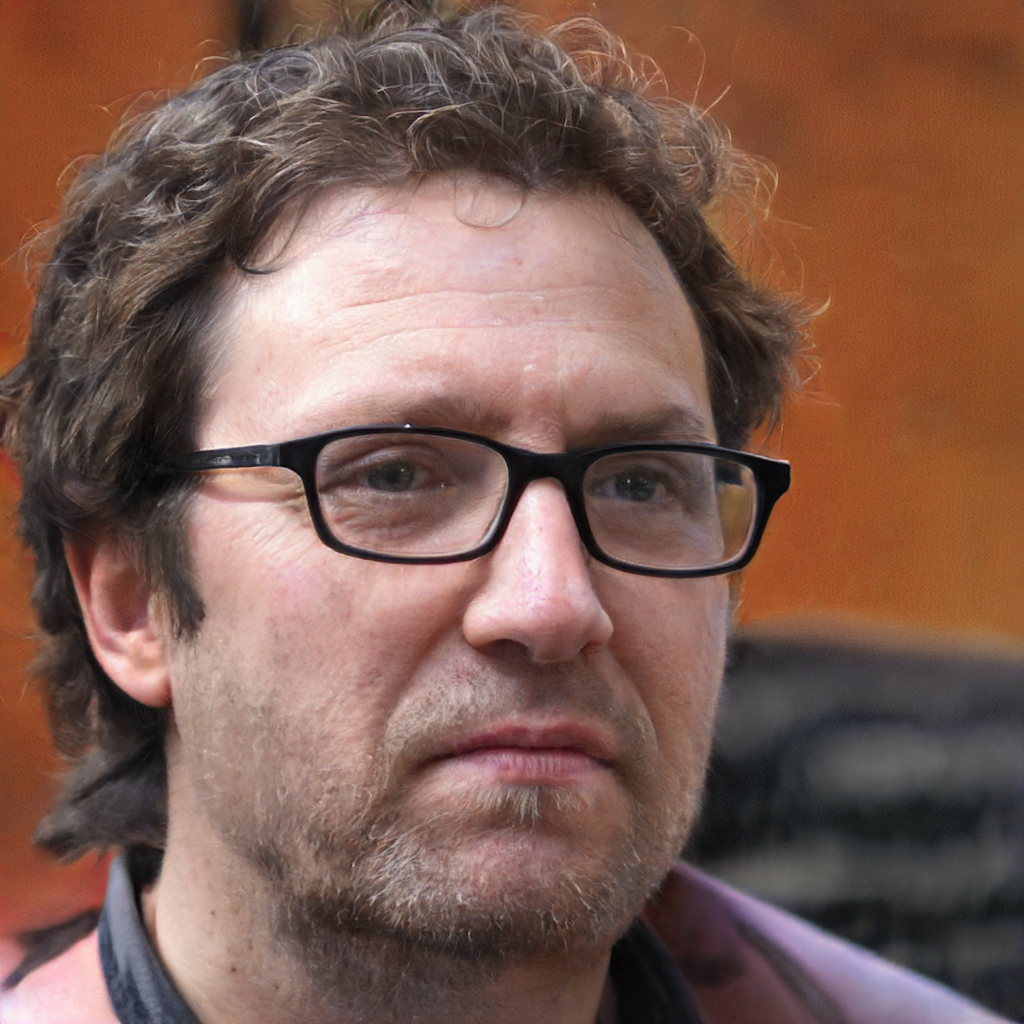
Gender: Male